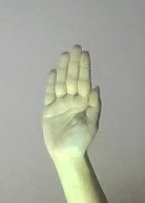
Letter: seen